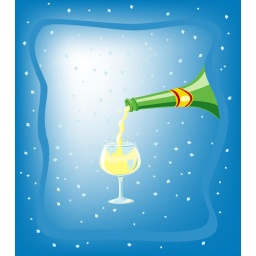
glass and bottle of champagne surronded by confetti